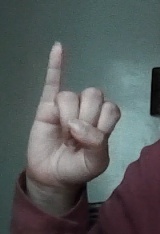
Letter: meem